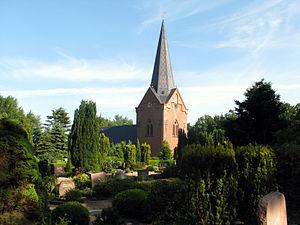
Drelsdorf est une municipalité allemande située dans le land du Schleswig-Holstein et dans l'arrondissement de Frise-du-Nord. En 2015, sa population est de 1 259 habitants.